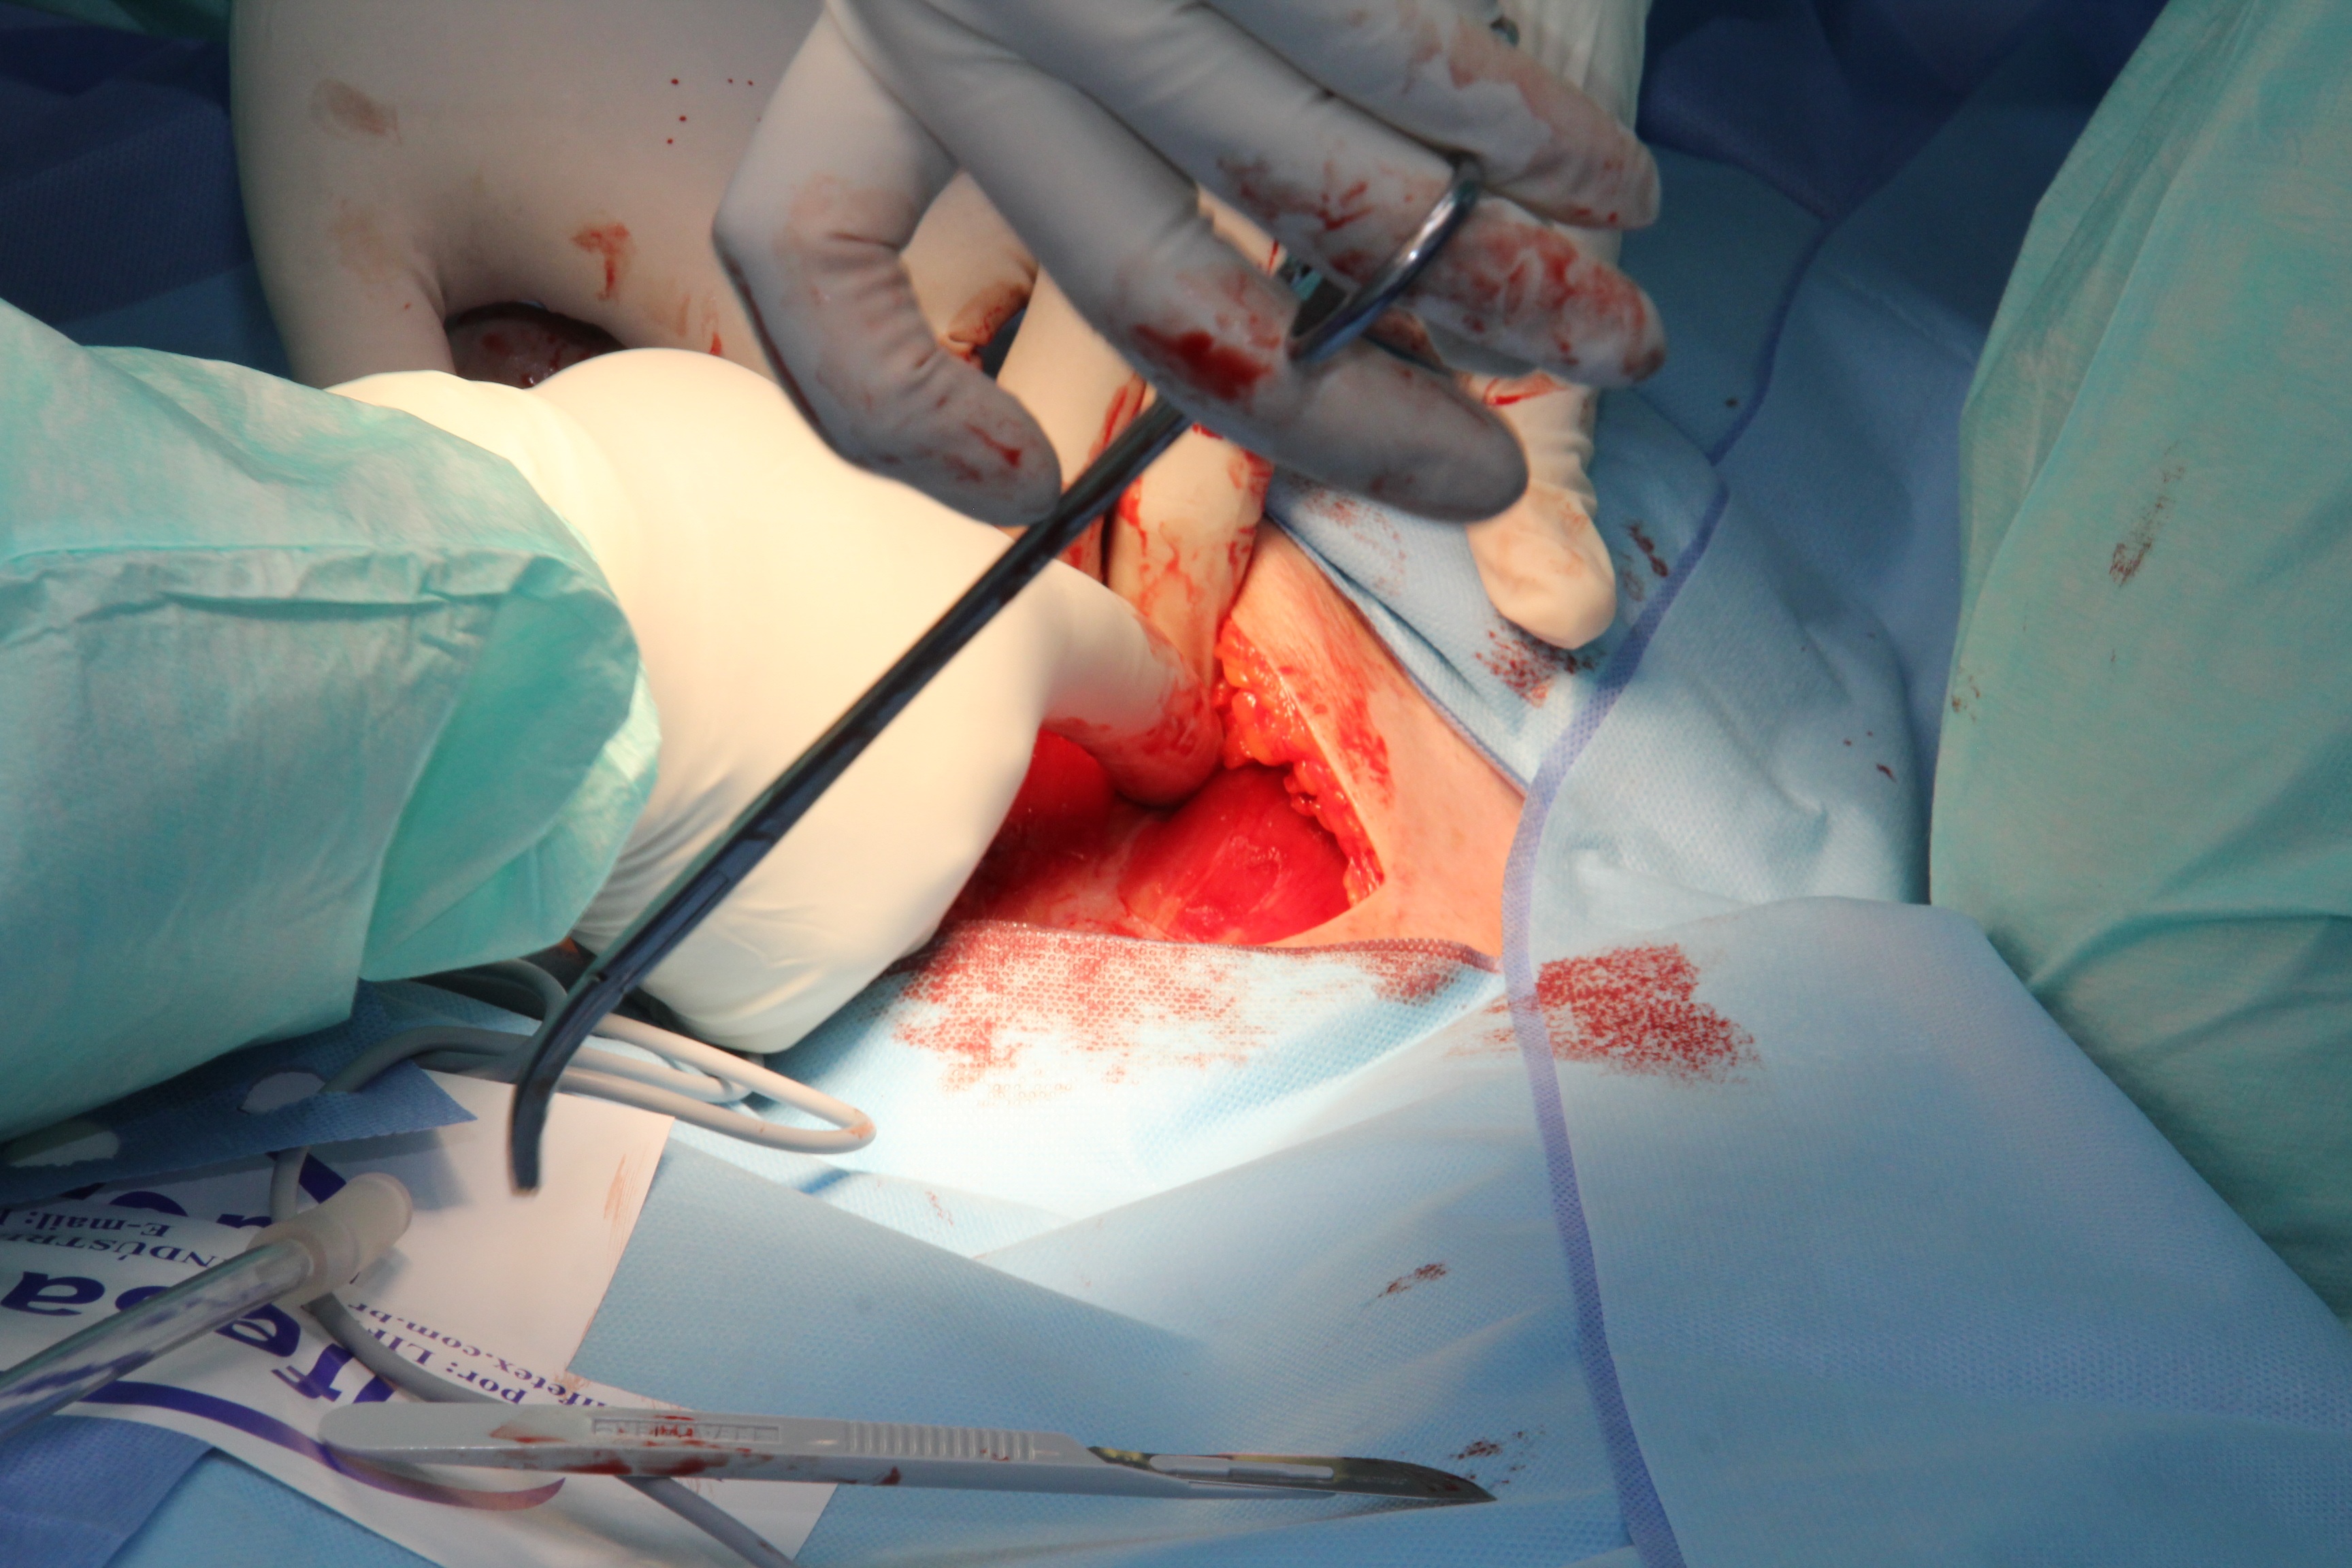
people, woman, equipment, biology, care, professional, medicine, arm, health, chest, human body, uniform, hospital, clinic, organ, event, nurse, doctor, practice, emergency, medical, medic, birth, surgery, treatment, patient, healthcare, specialist, disease, operation, surgeon, operating, surgical, assistant, procedure, sterile